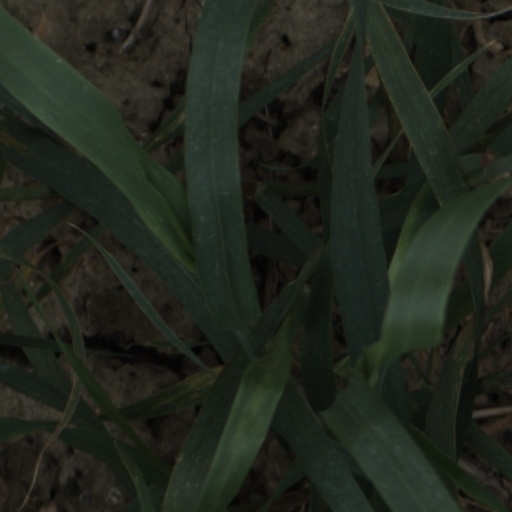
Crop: wheat